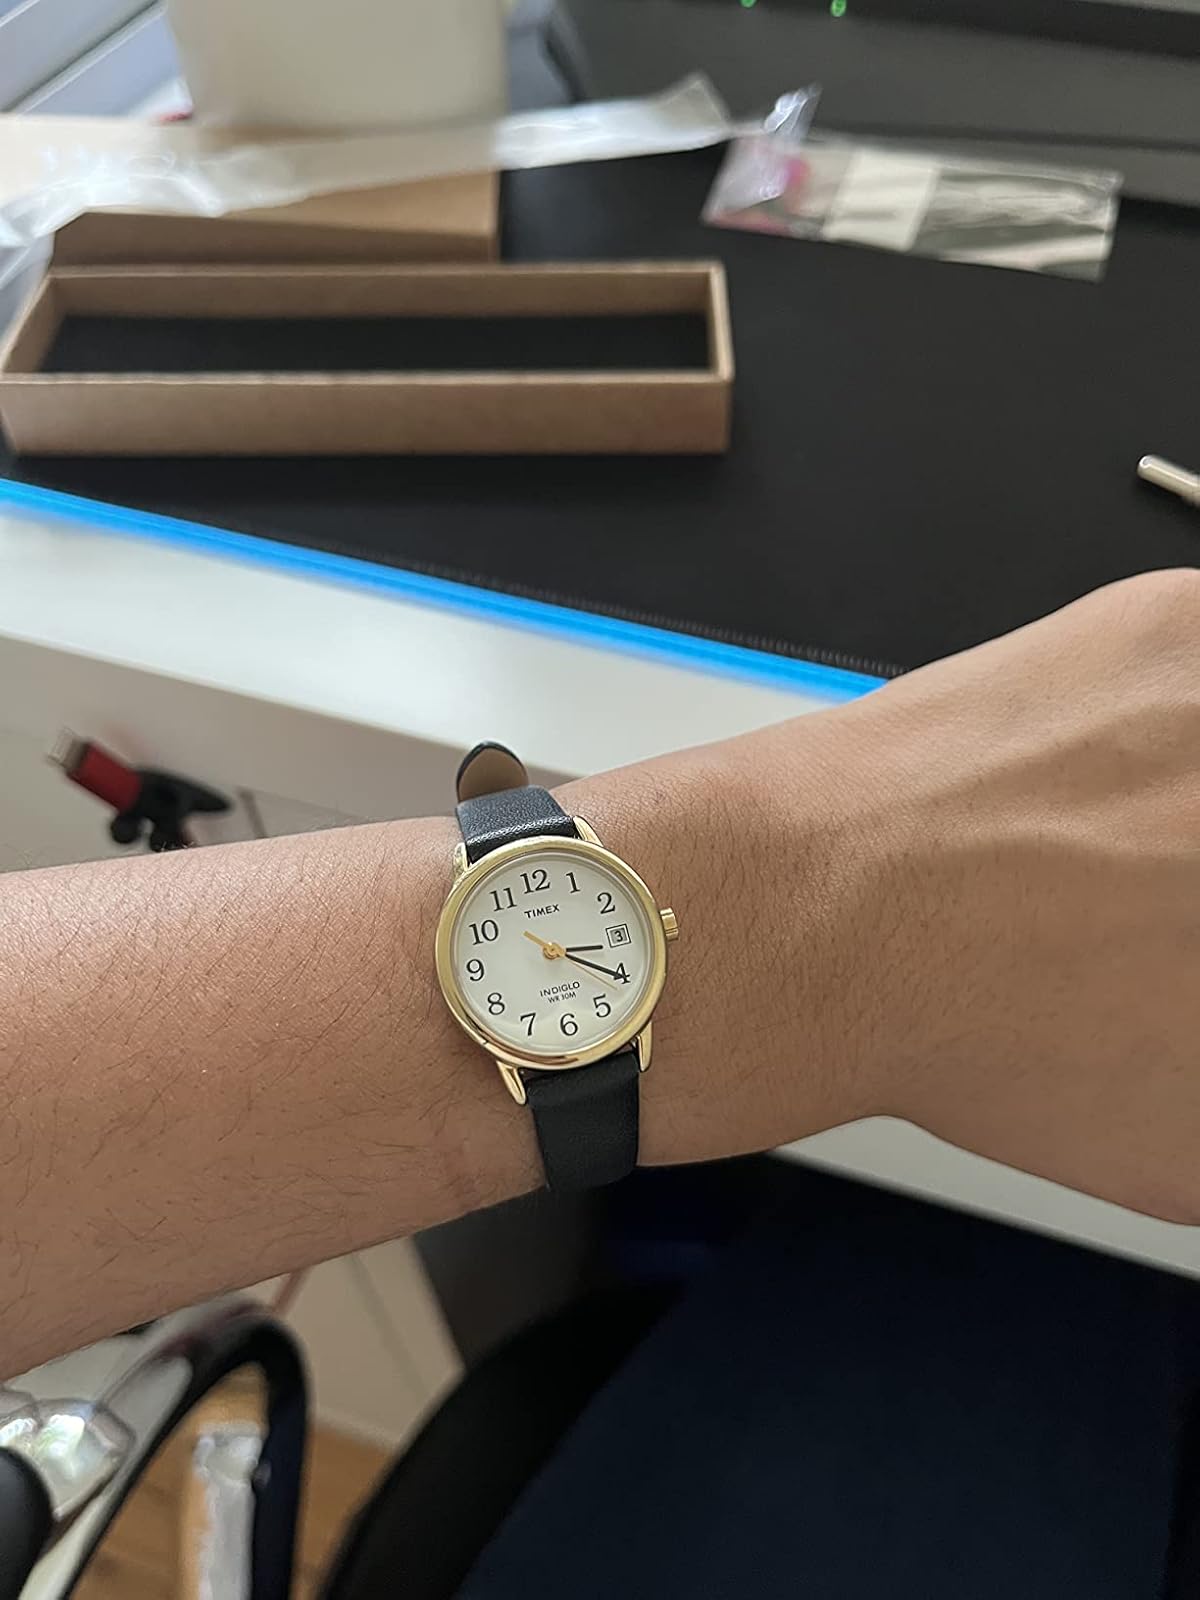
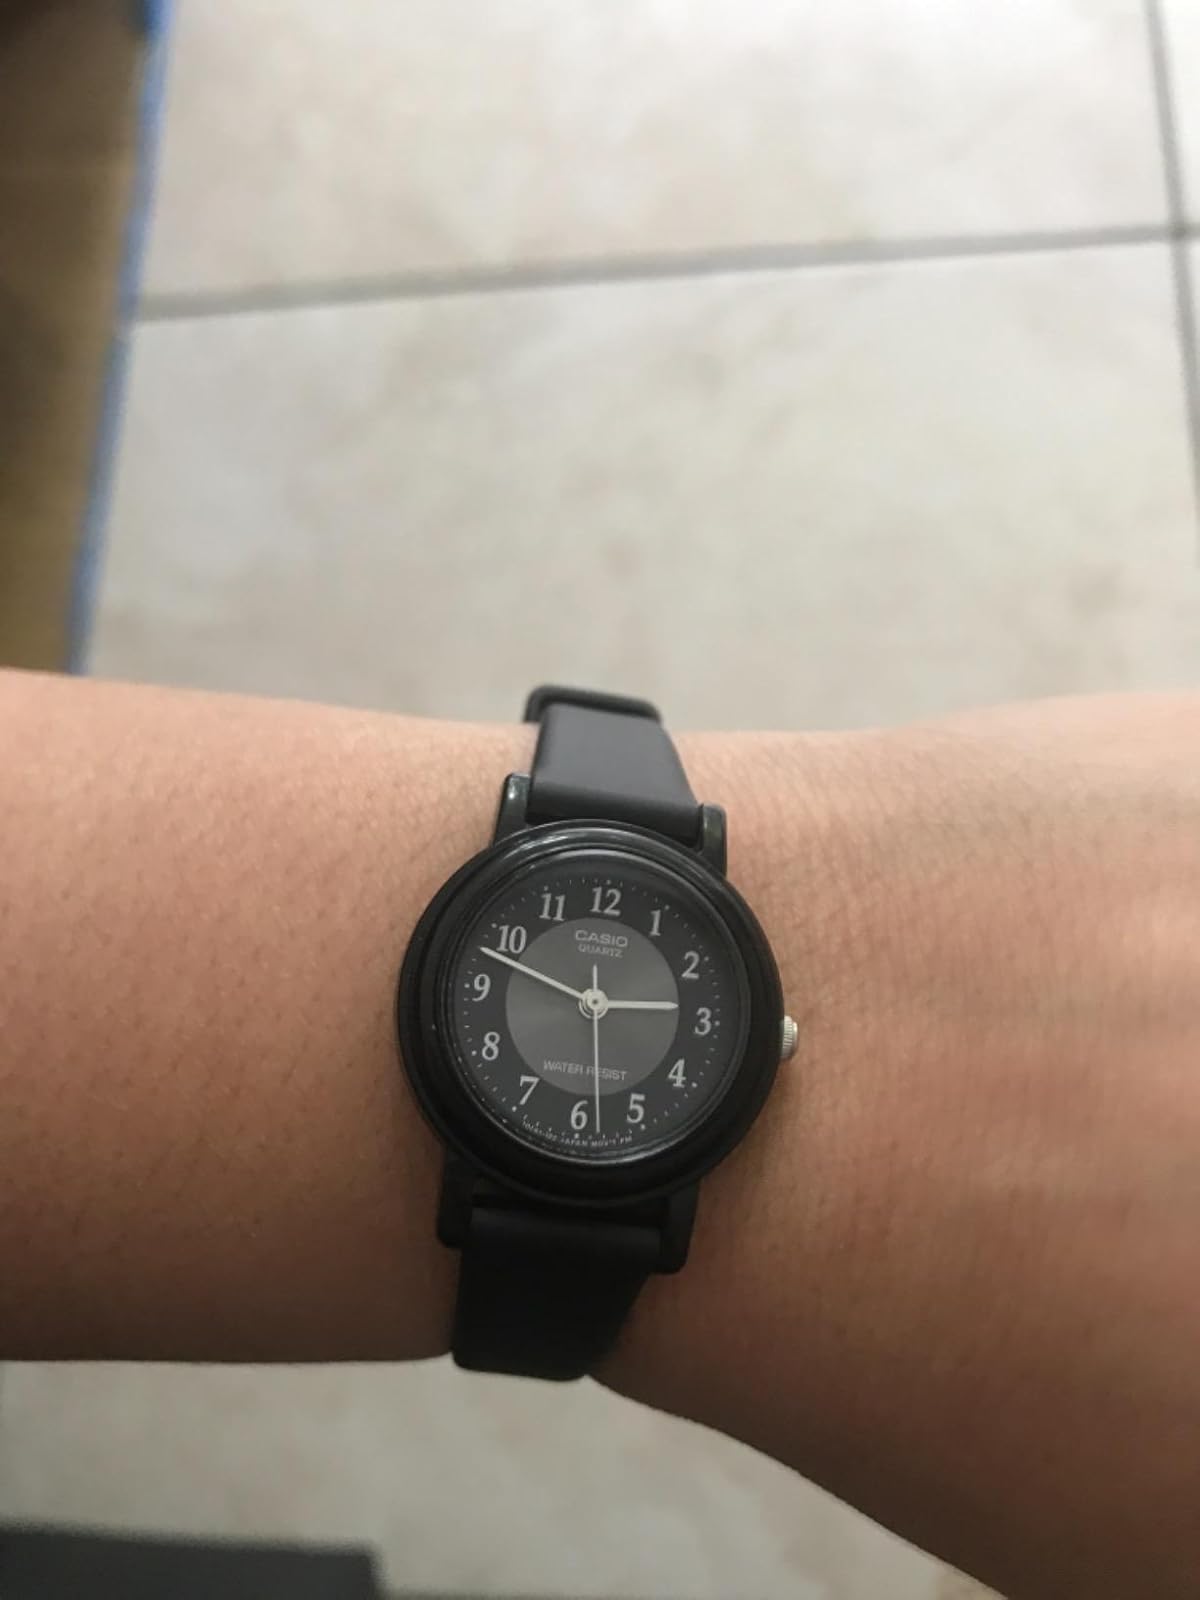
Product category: accessories_watch
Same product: no